Tokyo Metro 07 series

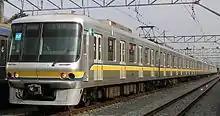
07 series set in original Yurakucho Line colour scheme at Kotesashi Depot, February 2007

The six 10-cars sets, numbered 71 to 76, are formed as shown below, with car 1 at the west (Nishi-Funabashi) end.